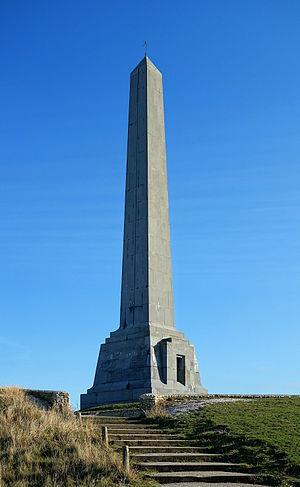
L'obélisque dédié à la Dover Patrol, cap Blanc-Nez (Pas-de-Calais).
La Dover Patrol est un commandement de la Royal Navy lors de la Première Guerre mondiale, connu pour son implication dans le raid sur Zeebruges le 22 avril 1918.
La liste des mémoriaux et cimetières militaires du Pas-de-Calais répertorie les cimetières militaires, les mémoriaux ainsi que les stèles, plaques commémoratives et autres monuments, situés dans le département du Pas-de-Calais, qui honorent la mémoire des morts aux combats, des victimes de bombardements ou d’exactions de l'ennemi ainsi que celle de personnels de santé, de chefs militaires ou politiques pendant :
Coincoin et les Z'inhumains est une mini-série française en quatre épisodes réalisée par Bruno Dumont, diffusée sur Arte à partir du 20 septembre 2018. Elle constitue la suite de la série P'tit Quinquin.
Le cap Blanc-Nez est un cap situé à Escalles dans le Pas-de-Calais, à 10 km de la ville de Calais et environ 25 km de Boulogne-sur-Mer. Il s'agit de la falaise la plus septentrionale de France.